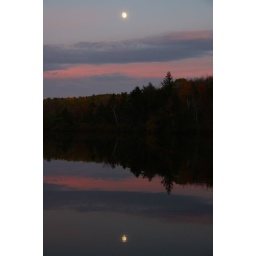
full moon over lake as we rowed a boat across